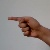
The image shows a hand gesture representing the letter 'G' in Indian Sign Language.